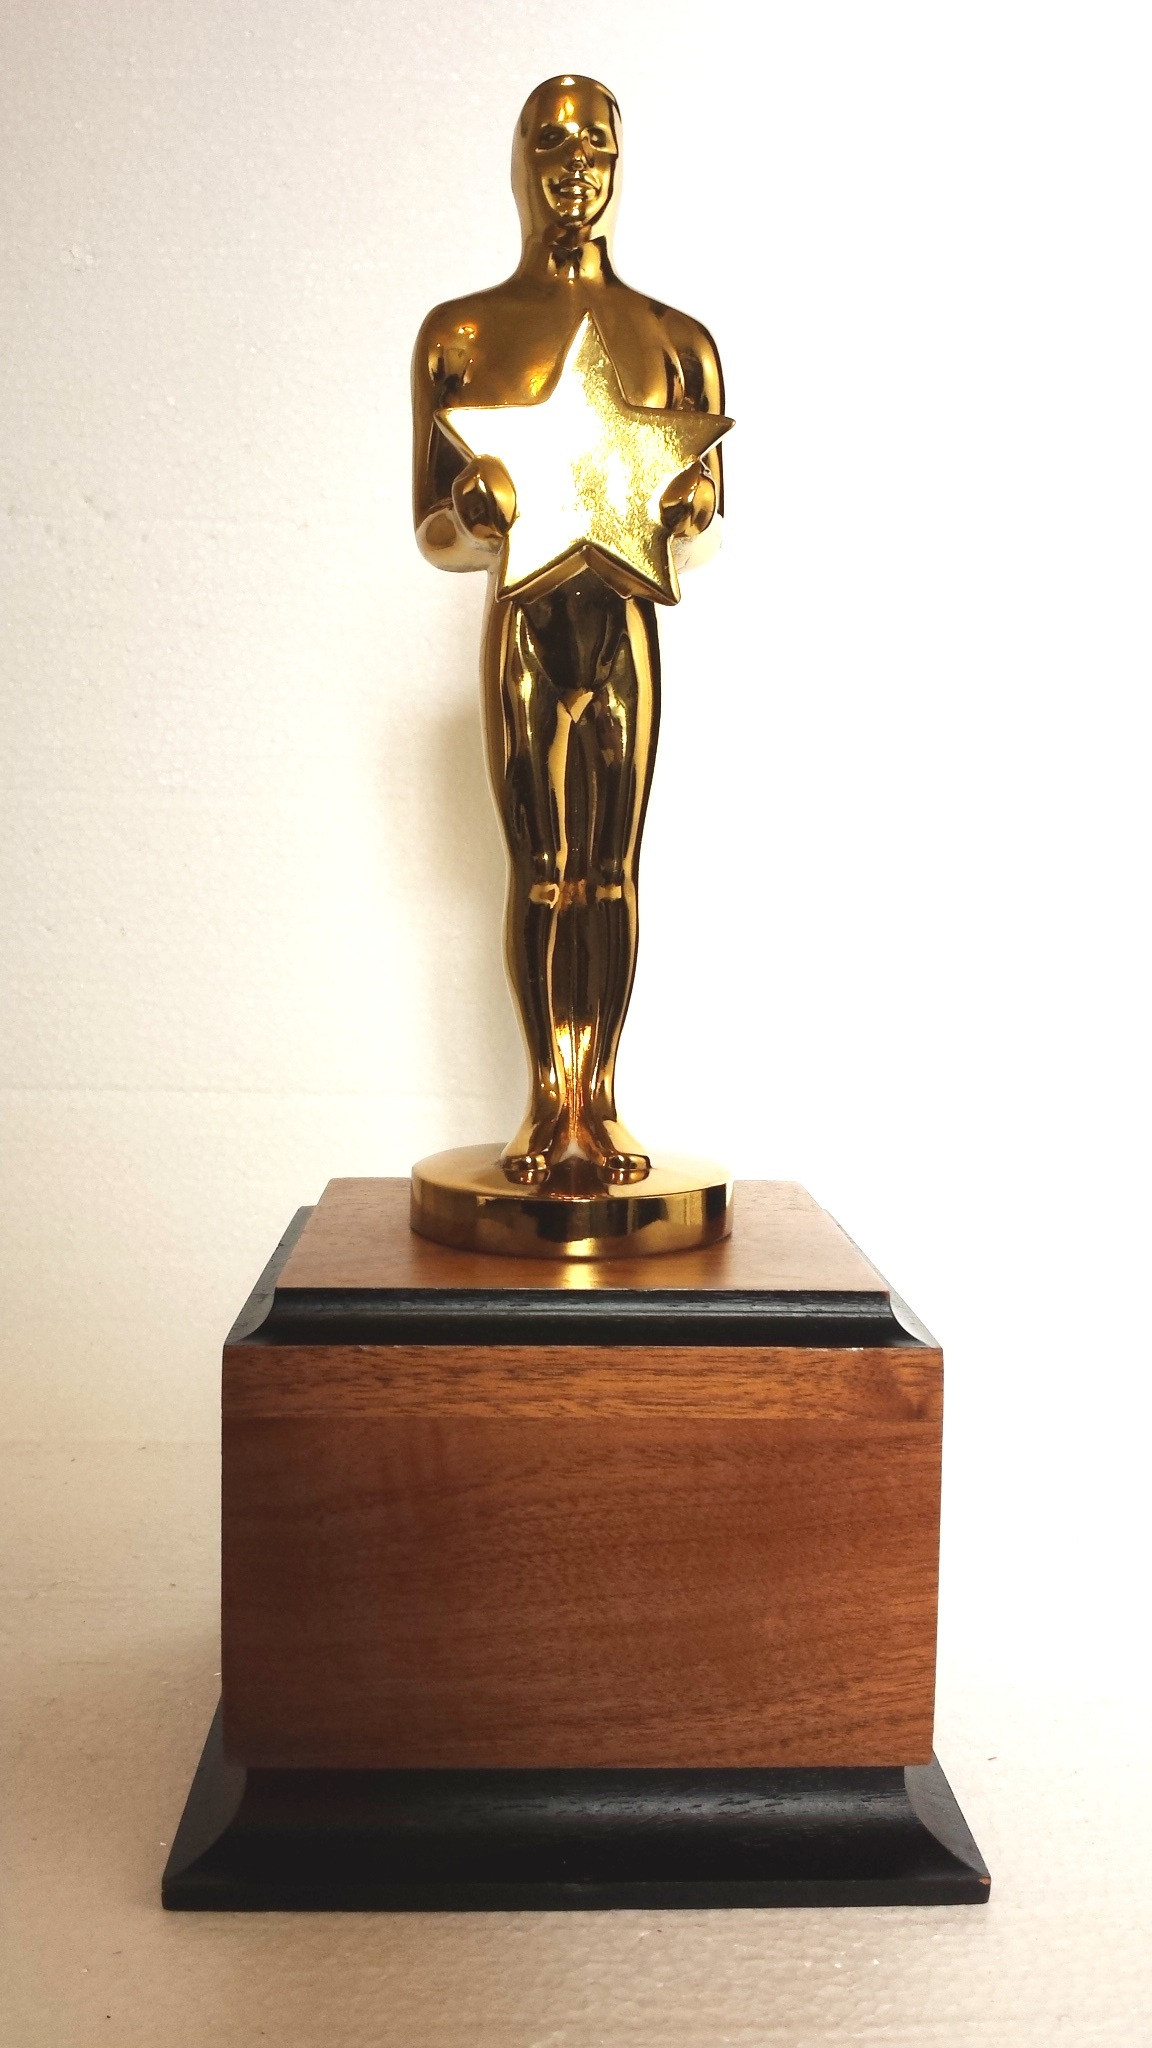
man, working, person, suit, film, monument, looking, male, guy, hollywood, statue, portrait, young, show, microphone, metal, studio, professional, tv, black, lifestyle, holding, modern, material, cheerful, posing, sculpture, worker, art, one, media, vertical, cinema, bronze, handsome, joyful, movie, trophy, entertainment, smart, showing, interview, award, length, reporter, mother's day, bronze sculpture, vinous, oscar, the oscar